Axel Berg (politician)

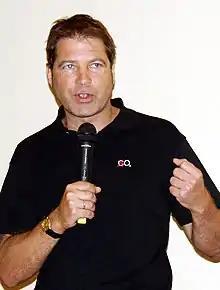
Axel Berg.

Dr. Axel Berg (born 26 March 1959 in Stuttgart) is a German politician and member of the SPD.